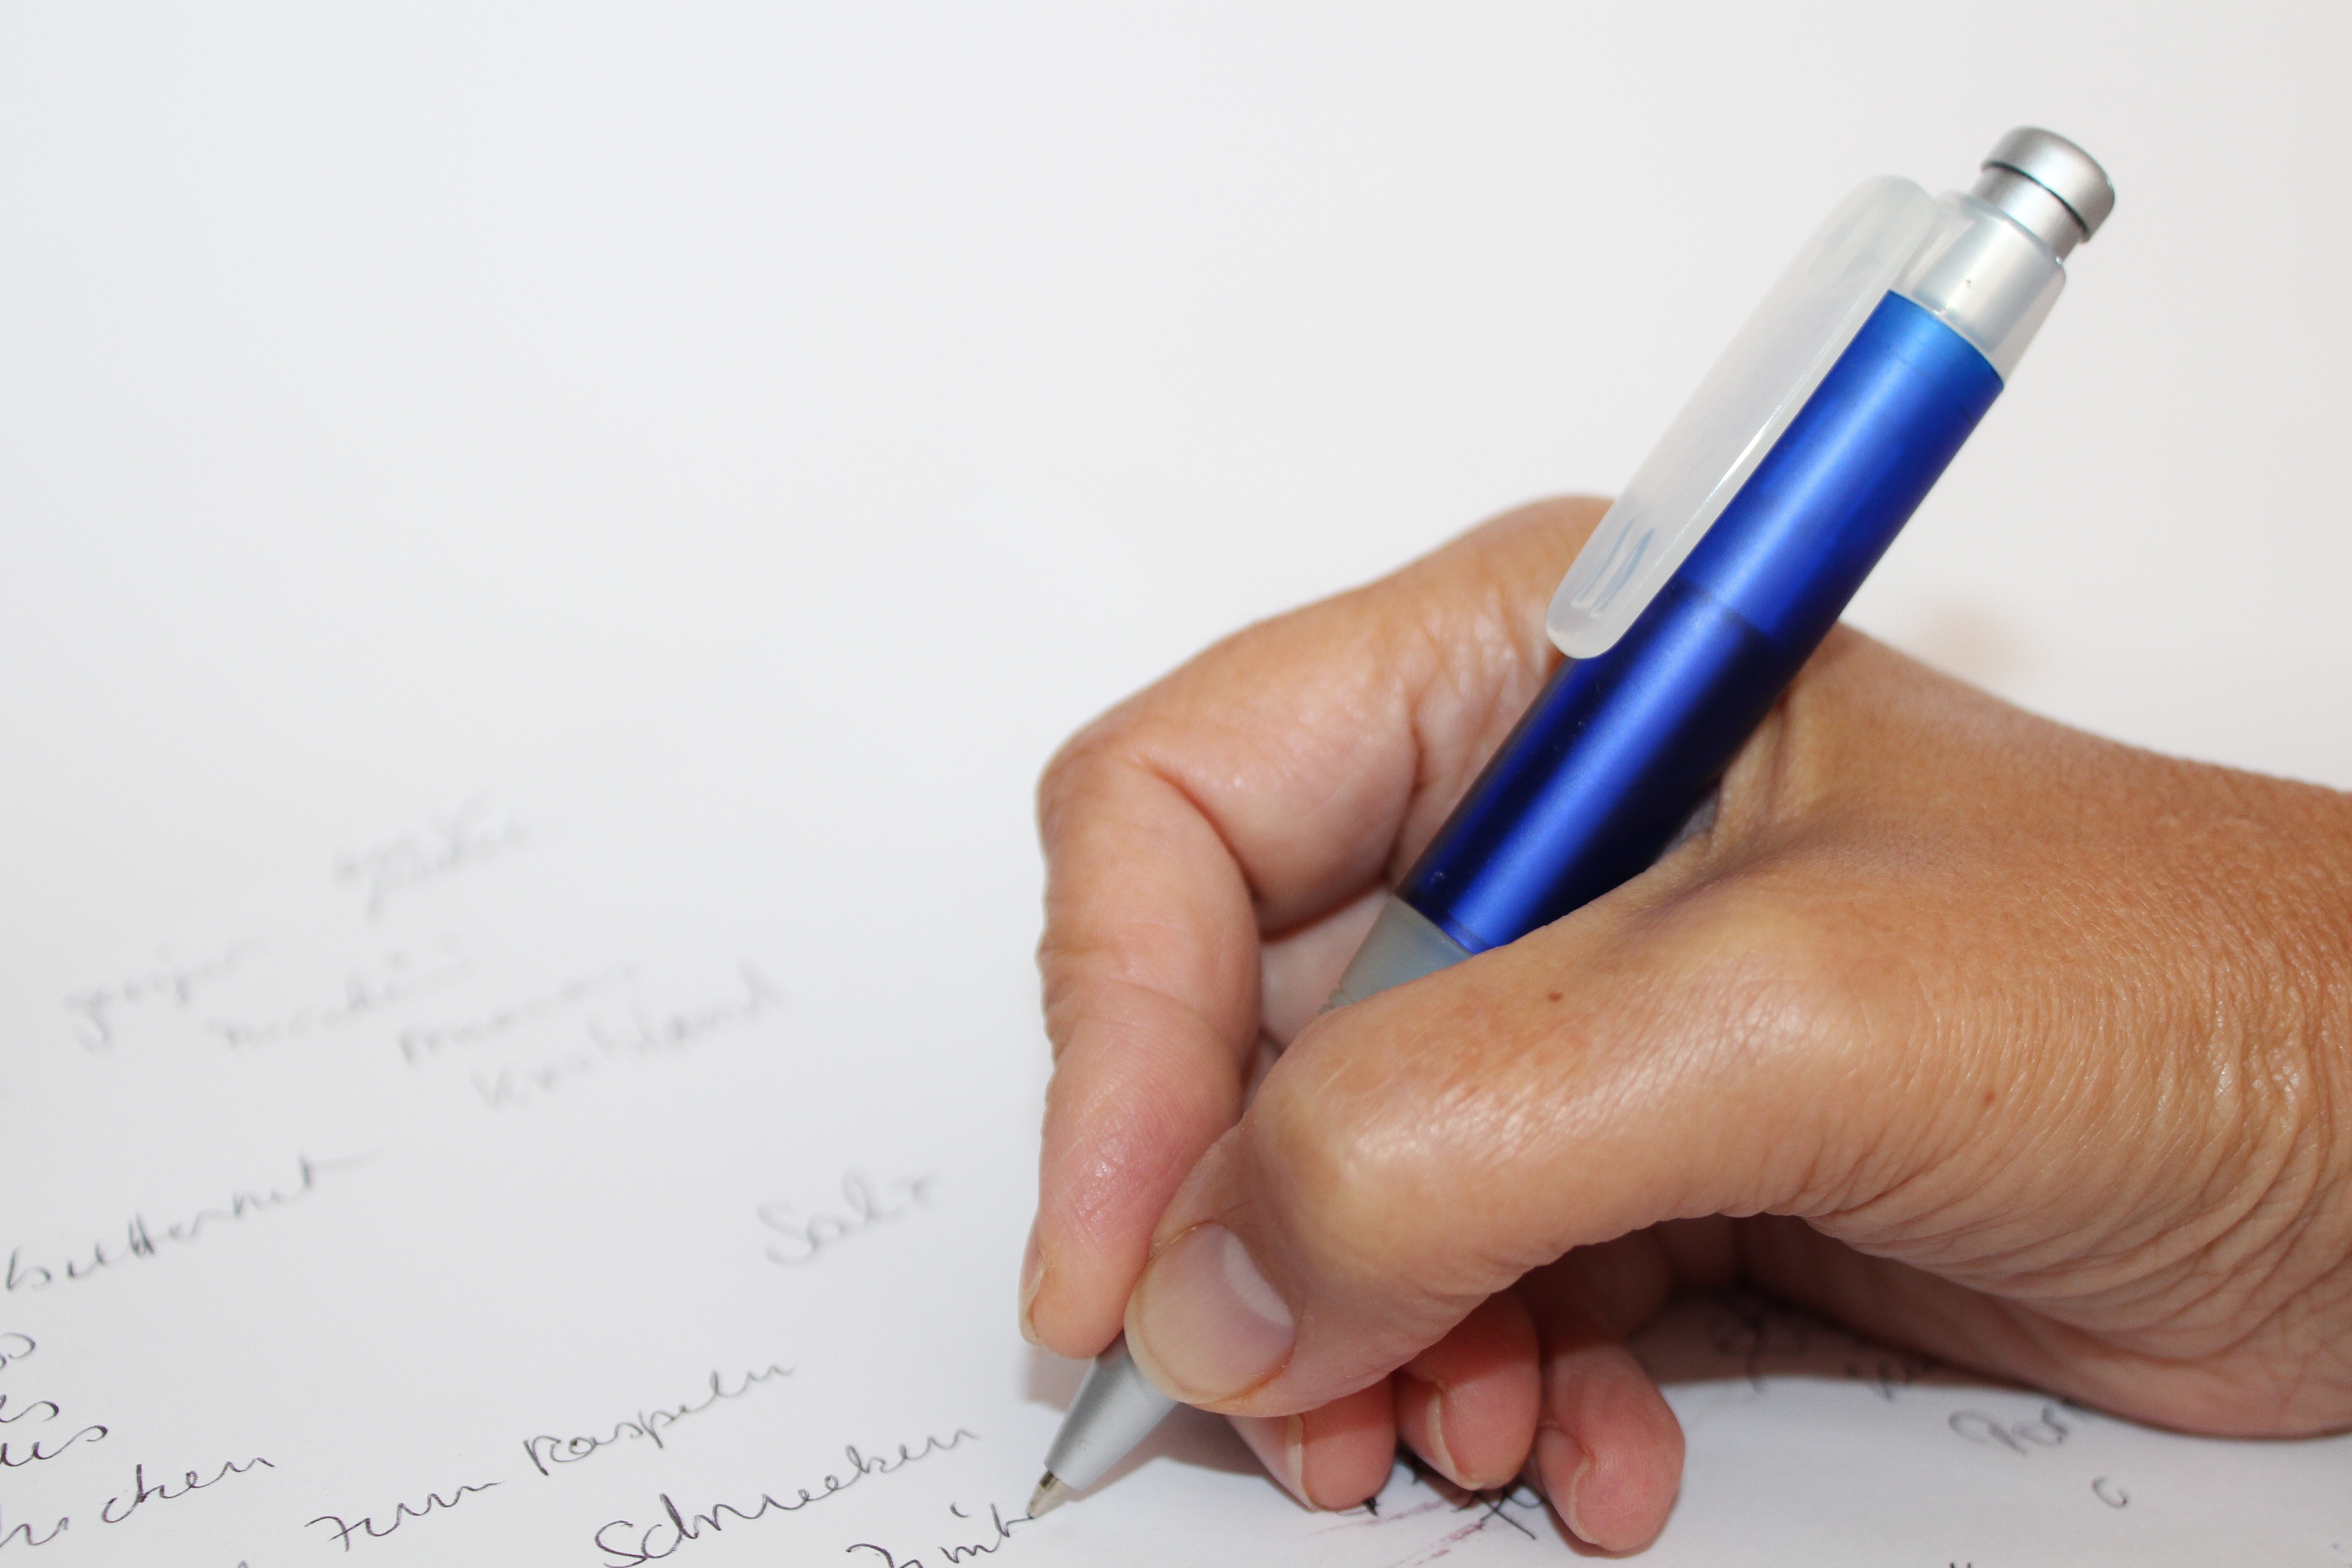
writing, hand, pen, finger, nail, drawing, handwriting, message, document, leave, shopping list